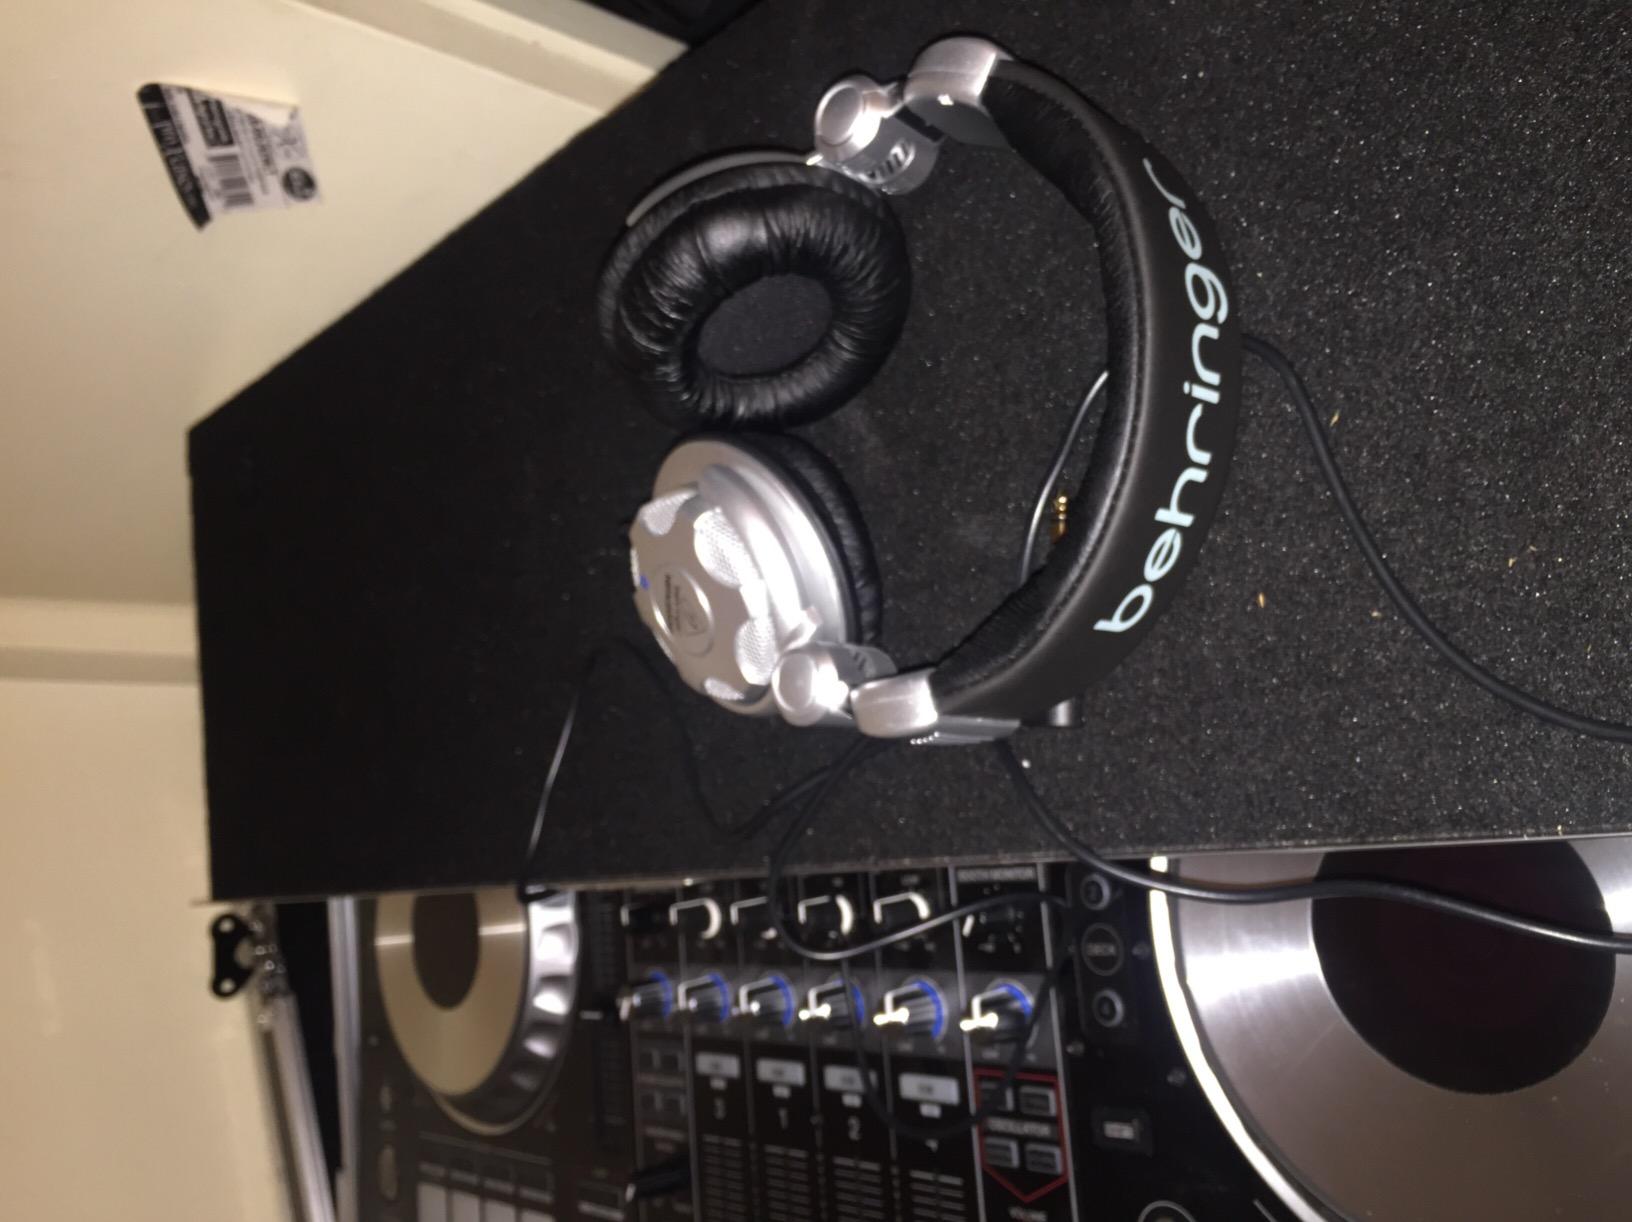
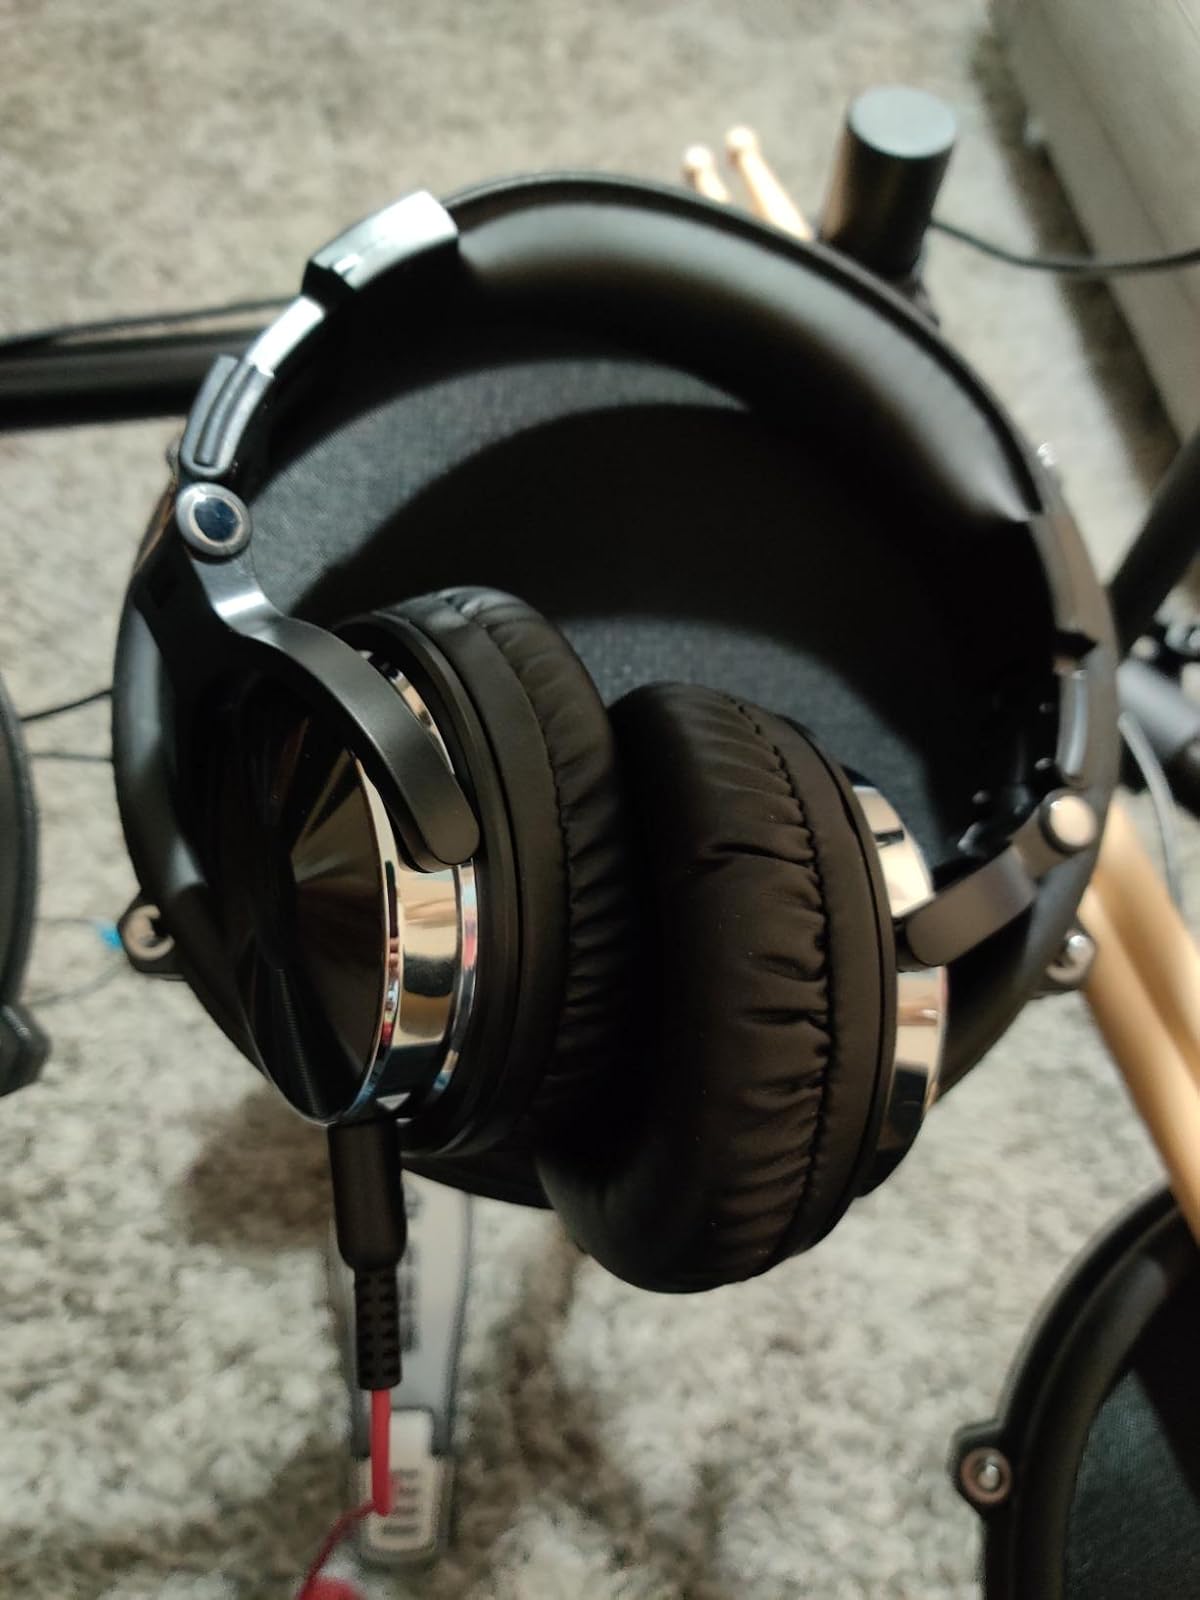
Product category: headphones
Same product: no